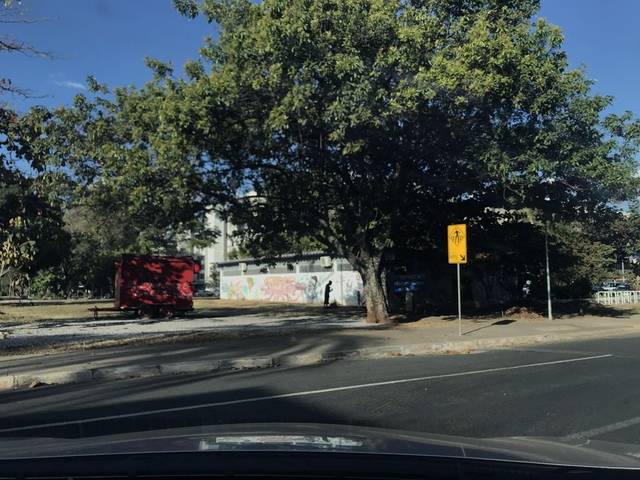
Region: Brazil
Coordinates: -15.822, -47.919